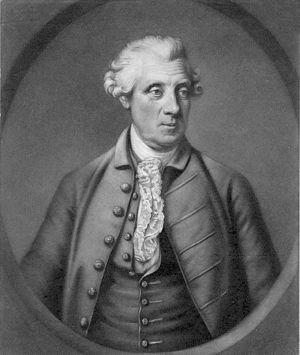
La maison d'Harcourt est une famille subsistante de la noblesse française, d'extraction féodale, originaire de Normandie. Sa filiation est suivie depuis 1094, ce qui fait d'elle l'une des plus anciennes familles françaises subsistantes. Elle a formé vers 1100 deux lignées qui se sont perpétuées séparément, en France et en Angleterre. La lignée française a notamment produit la tige de Bonnétable, qui s'est scindée dès 1407 en deux branches aujourd'hui seules subsistantes : la branche ainée d'Olonde, dont le chef est marquis d'Harcourt, et la branche cadette de Beuvron, dont le chef est duc d'Harcourt.